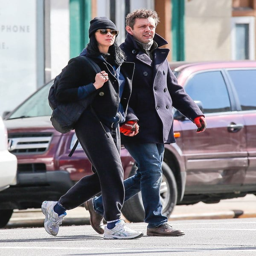
comedian and actor go for a walk